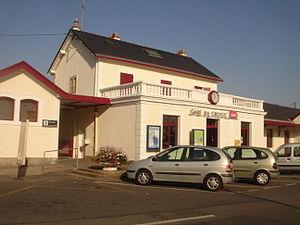
Gare du Croisic, Le Croisic, Loire-Atlantique, Pays de Loire, France
La gare du Croisic est une gare ferroviaire française de la ligne de Saint-Nazaire au Croisic, située sur le territoire de la commune du Croisic, dans le département de la Loire-Atlantique en région Pays de la Loire.
Le Croisic est une commune de l'ouest de la France, située dans le département de la Loire-Atlantique en région Pays de la Loire. Localisée sur une île granitique qui reste séparée de celle de Batz-sur-Mer et du continent jusqu'au IXᵉ siècle, elle fait à présent partie de la côte sauvage de la presqu'île guérandaise. À l'exception de l'isthme étroit qui le rattache à Batz-sur-Mer au sud-est, le territoire de la commune est entouré d'eau, alternant plages et falaises exposées à l'océan Atlantique et un port protégé par la jetée du Tréhic et ouvert sur le traict.